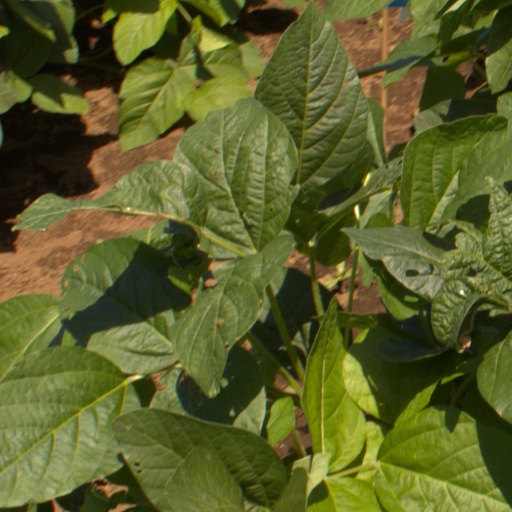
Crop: soybean